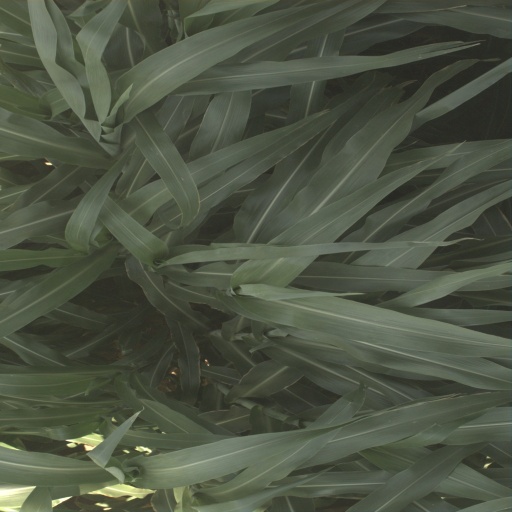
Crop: sorghum